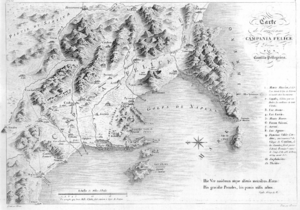
Camillo Pellegrino est un écrivain et historien italien.